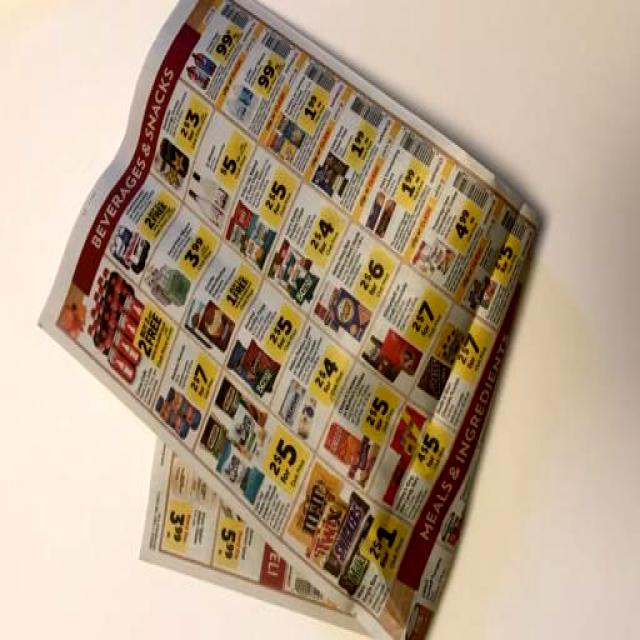
Label: Paper